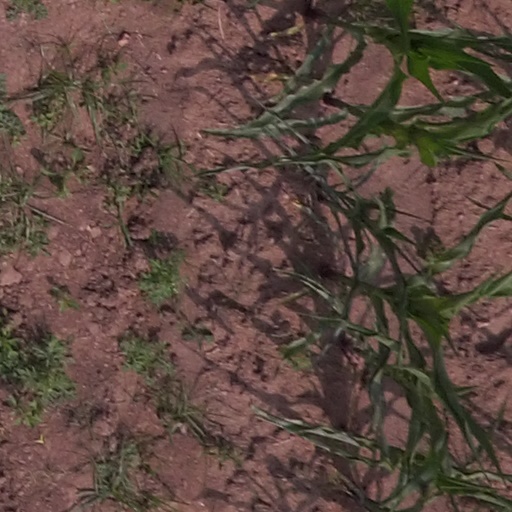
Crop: maize; corn